Shinano River

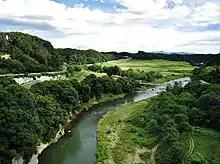
Chikuma River near Komoro

The basin of the Shinano-Chikuma River system is the third largest in Japan and at , is the longest river in the country. The river system supports a population of around 3 million and supports significant agriculture and electricity generation. The river has 880 branches which is the second highest in Japan after the Yodo River. The Ministry of Land, Infrastructure, Transport and Tourism has designated the Shinano River system as Class A.